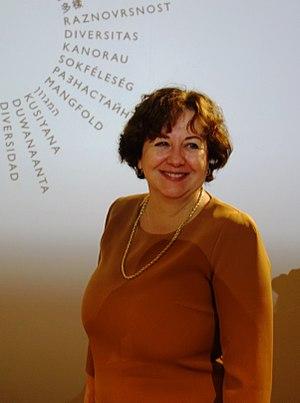
Michèle Lamont, née à Toronto en 1957, est une sociologue et professeur à l'Université Harvard.